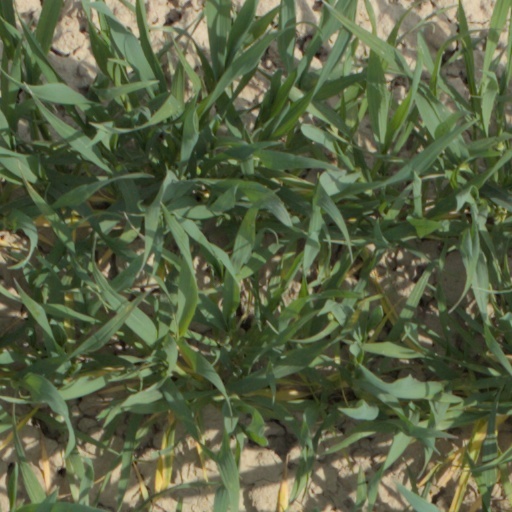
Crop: wheat